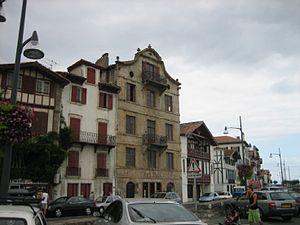
Maison natale de Maurice Ravel à Ciboure, Pyrénées-Atlantiques, France
Ciboure est une commune française située dans le département des Pyrénées-Atlantiques, en région Nouvelle-Aquitaine.